French Drove and Gedney Hill railway station

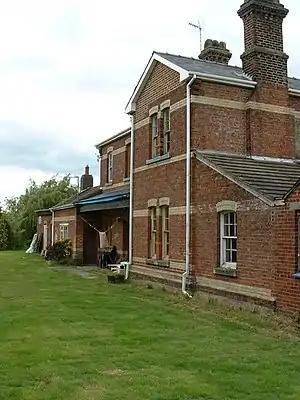
Former station building

French Drove and Gedney Hill was a station on the Great Northern and Great Eastern Joint Railway near Gedney Hill in south Lincolnshire on the line between Spalding and March.